Neil Wagner

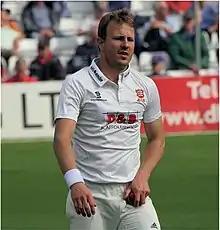
Wagner playing for Essex in 2017

Neil Wagner (born 13 March 1986) is a New Zealand former Test cricketer who played for New Zealand and Northern Districts cricket teams. He played for Northerns until 2007/08 and Otago between 2008 and 2018. Wagner was a member of the New Zealand team that won the 2019–2021 ICC World Test Championship. On 27 February 2024, he announced his retirement from international cricket.